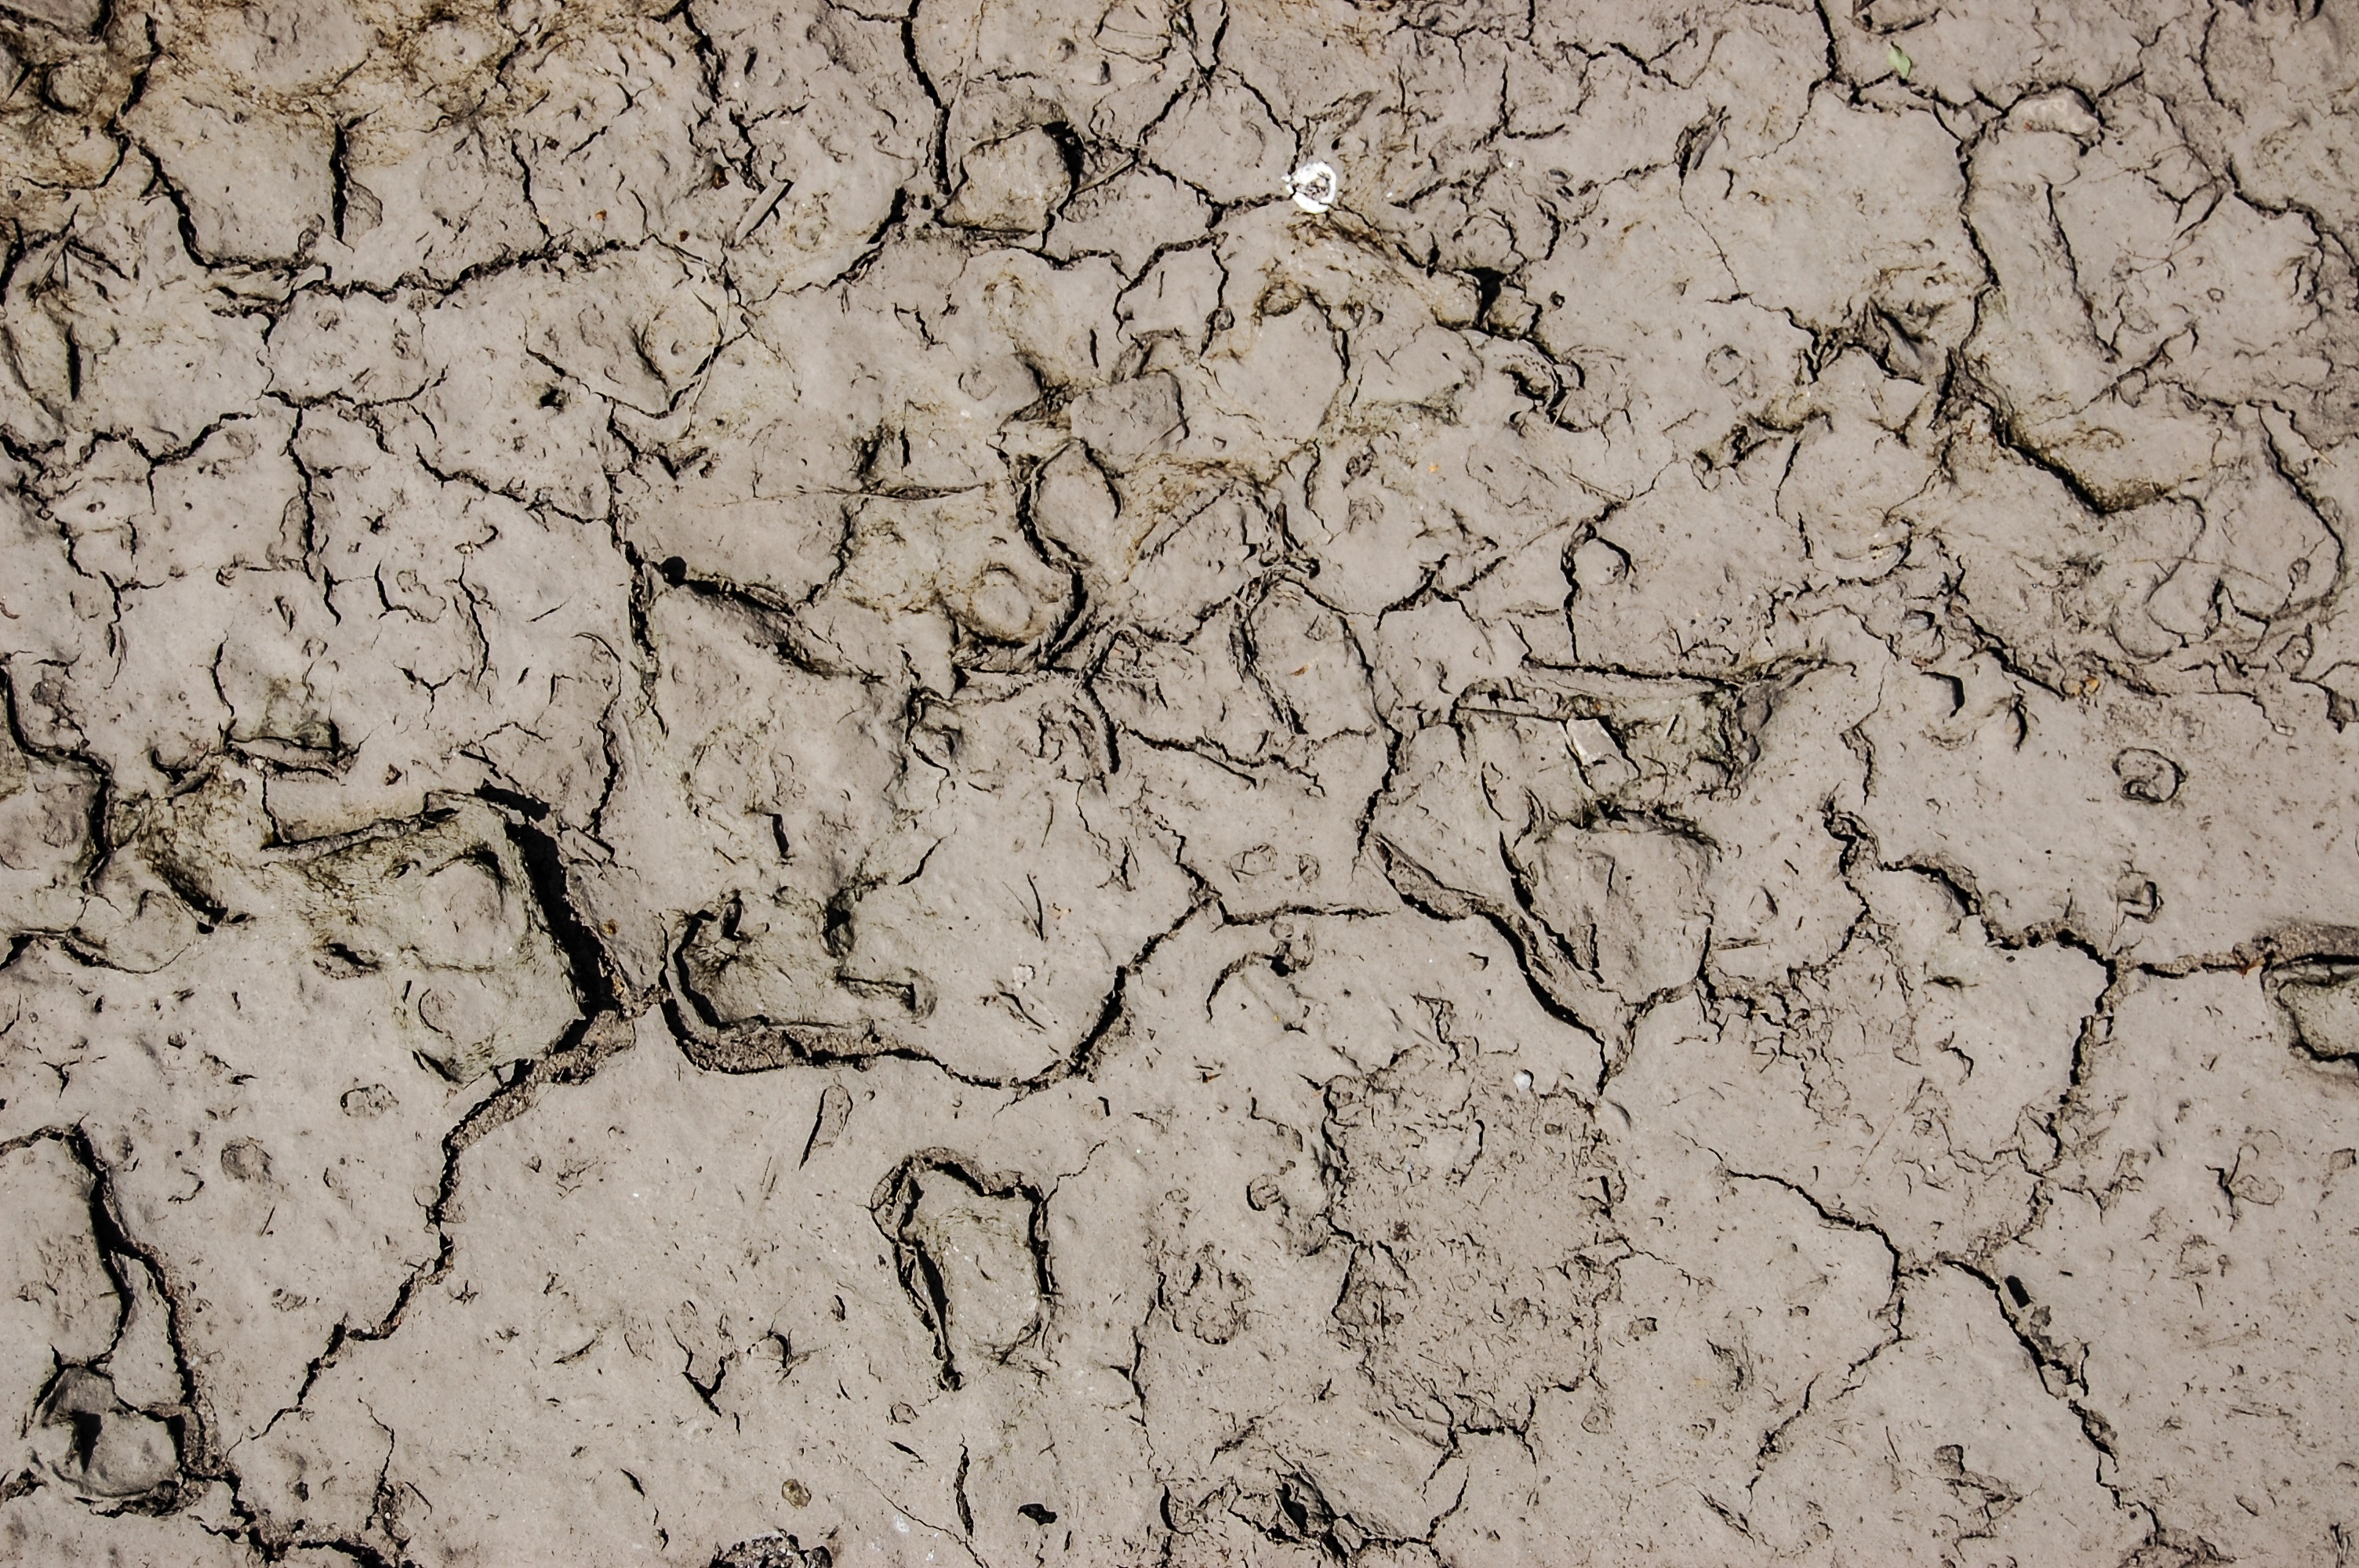
rock, texture, floor, wall, dry, soil, stone wall, material, cracked, geology, earth, drought, the background, flooring